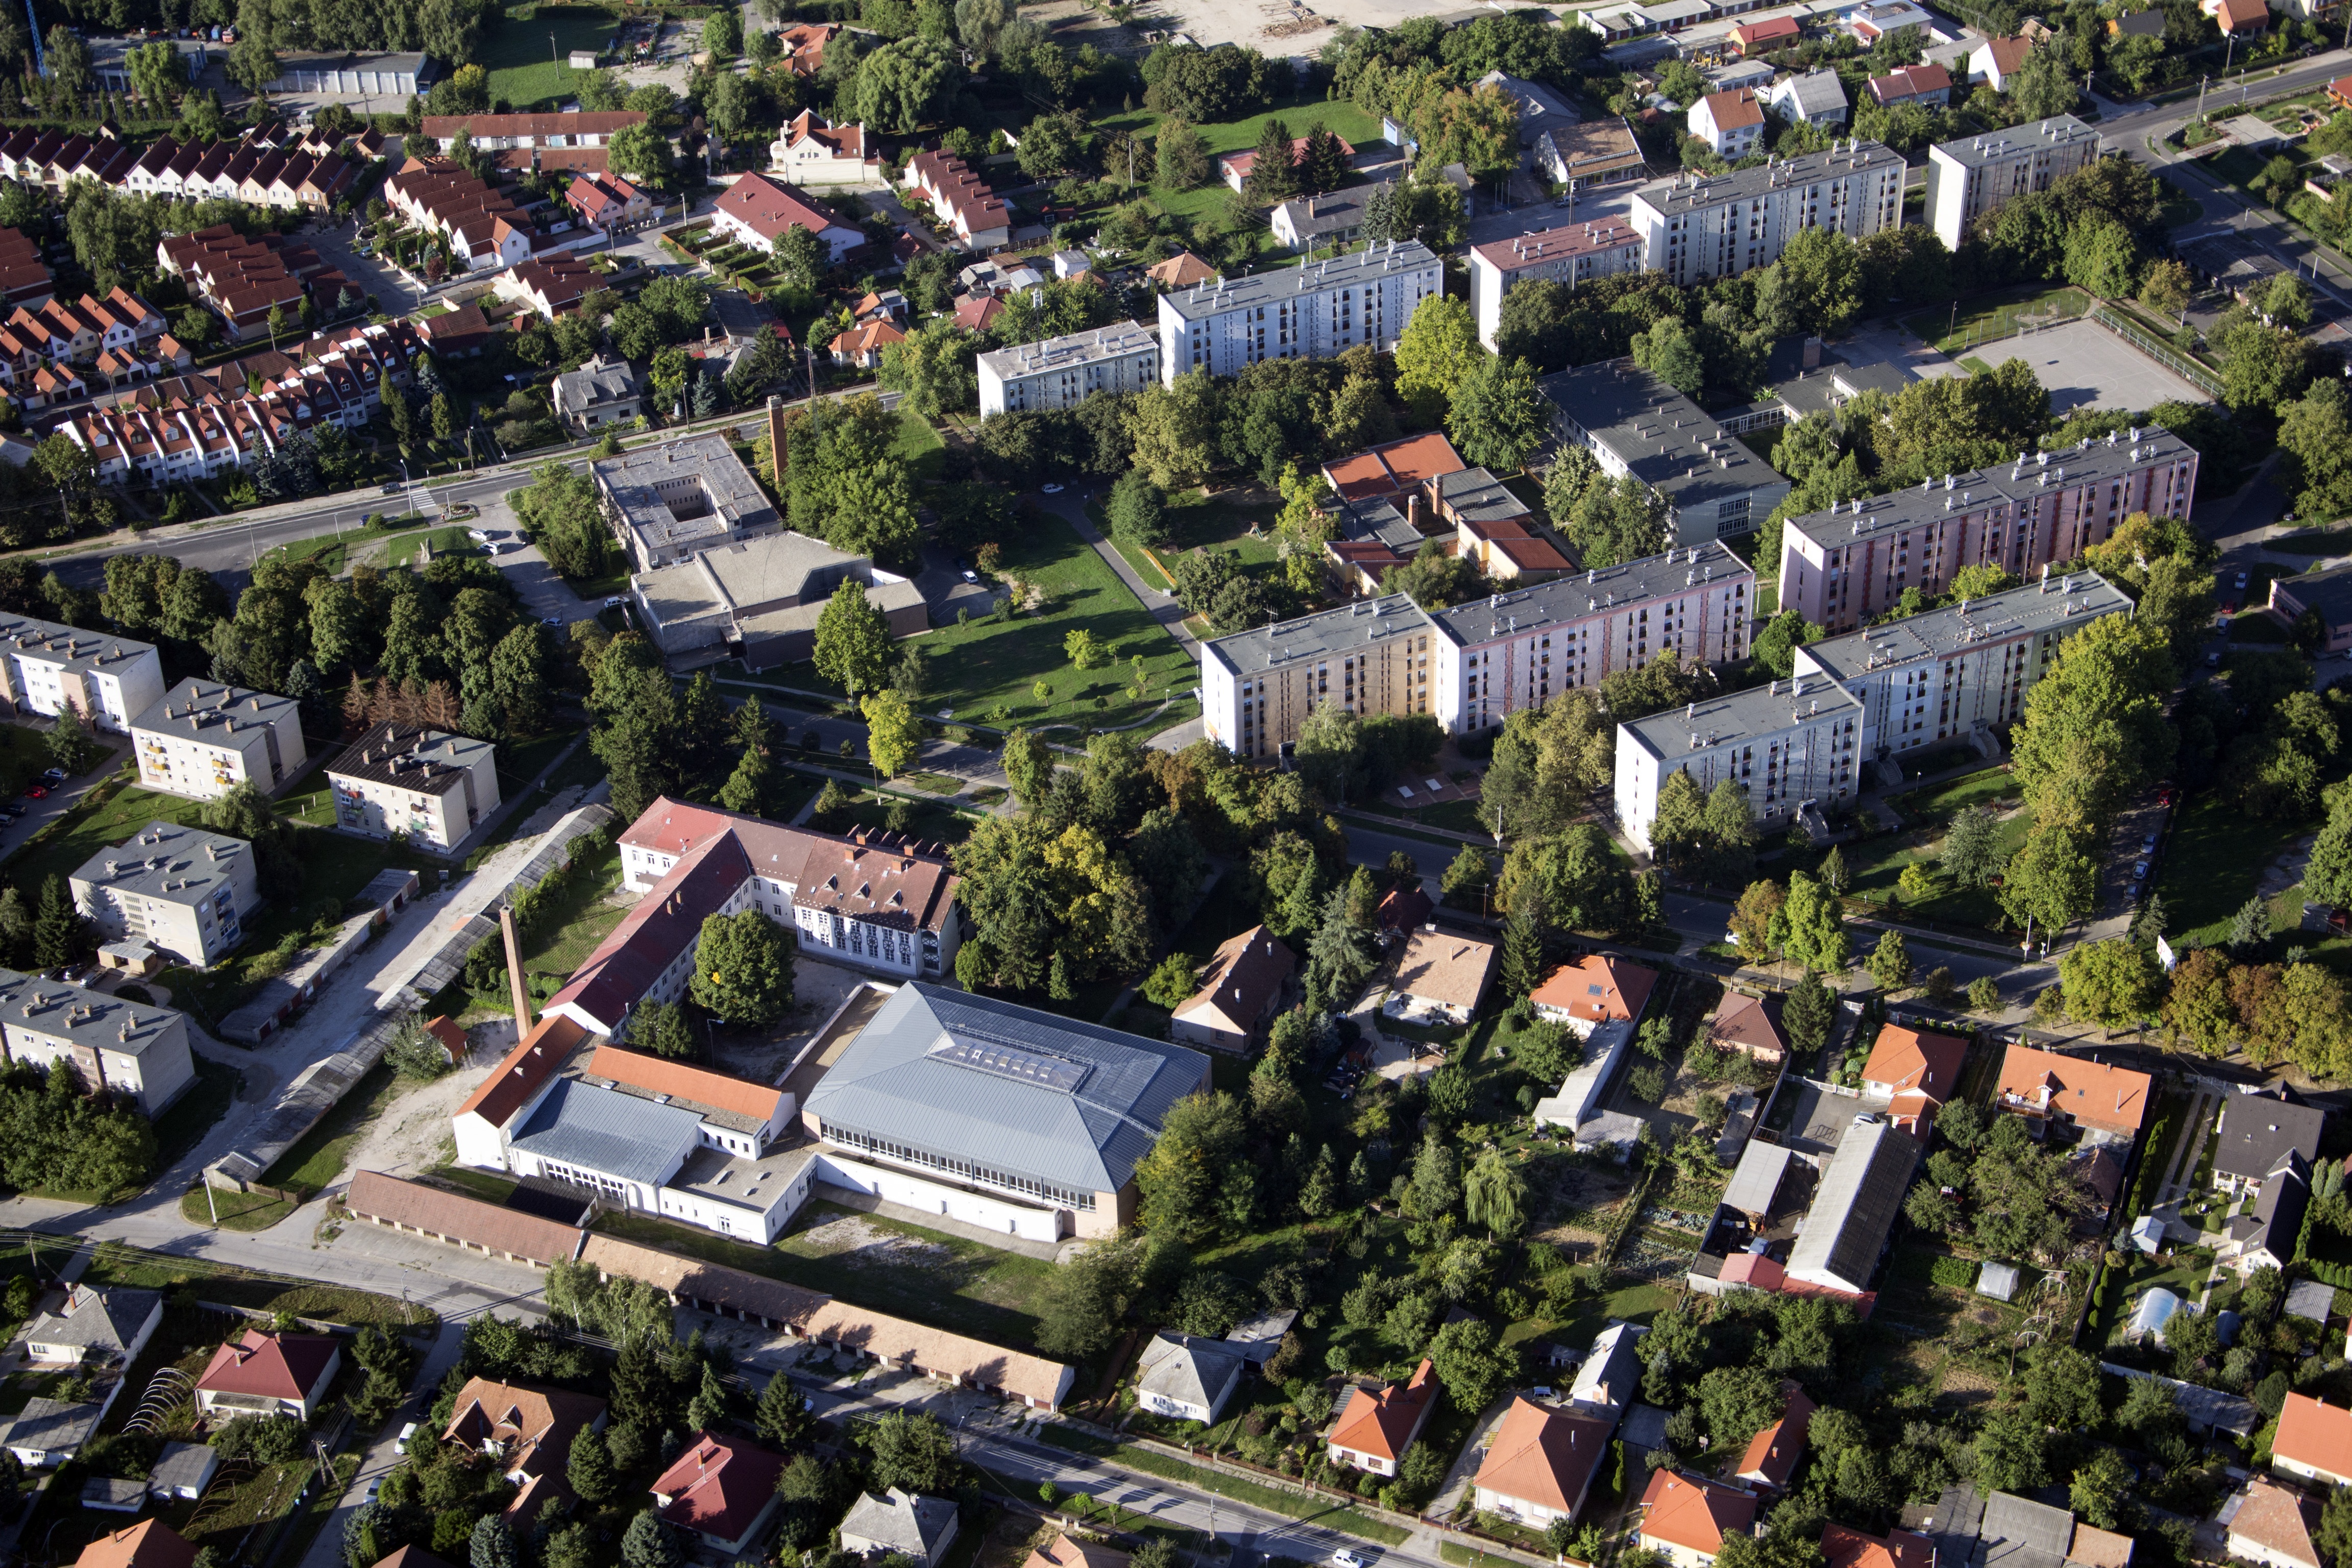
landscape, tree, street, photography, house, building, city, cityscape, village, suburb, panel, neighbourhood, family house, bird's eye view, aerial photo, aerial photography, high school, urban area, urban design, residential area, housing estate, sikl s, baranya